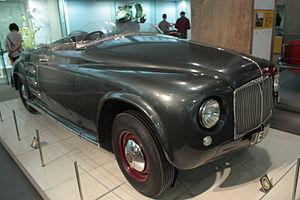
La Rover JET1 est une voiture à turbine à gaz construite entre 1949 et 1950 par l'entreprise Rover, détenant le record de vitesse d'une voiture à turbine à gaz.
Les voitures de tourisme Rover font partie des groupes Rover Company, British Leyland, Austin Rover Group, British Aerospace puis BMW et Phoenix Venture Holdings.
Rover était un constructeur automobile britannique actif entre 1904 et sa faillite en 2005. D'abord fabricant de cycles à la fin du XIXᵉ siècle, l'entreprise se spécialise dans les automobiles haut-de-gamme dès le début du XXᵉ siècle, segment dans lequel elle parvient à s'imposer au cours des années 1930. Au lendemain de la Seconde Guerre mondiale, Rover expérimente la propulsion à gaz et, tout en continuant à proposer des berlines de standing, s'impose comme un constructeur de premier plan de véhicules tout-terrains, avec les Land et Range Rover.